Cronery

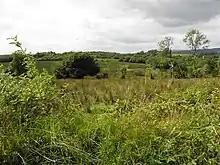
Countryside in the southern part of Cronery

civil parish of Templeport, County Cavan, Ireland. It lies in the Roman Catholic parish of Corlough and barony of Tullyhaw. The local pronunciation is Crinnera.